Law book

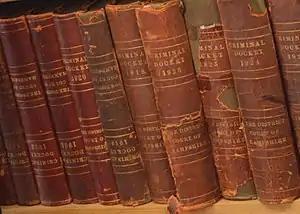
Law books from Hampshire County, Massachusetts.

A law book is a book about law. It is possible to make a distinction between "law books" on the one hand, and "books about law" on the other. This distinction is "useful". A law book is "a work of legal doctrine". It consists of "law talk", that is to say, propositions of law.